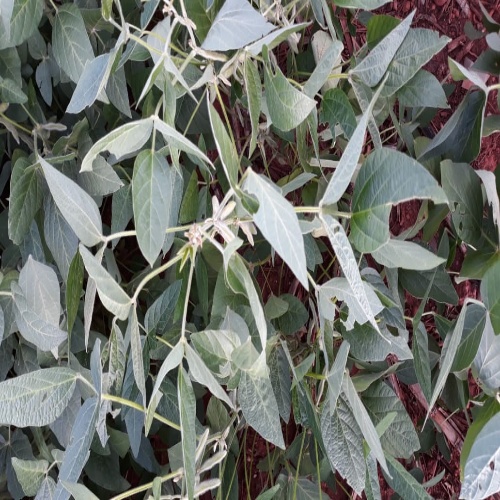
Label: Caterpillar